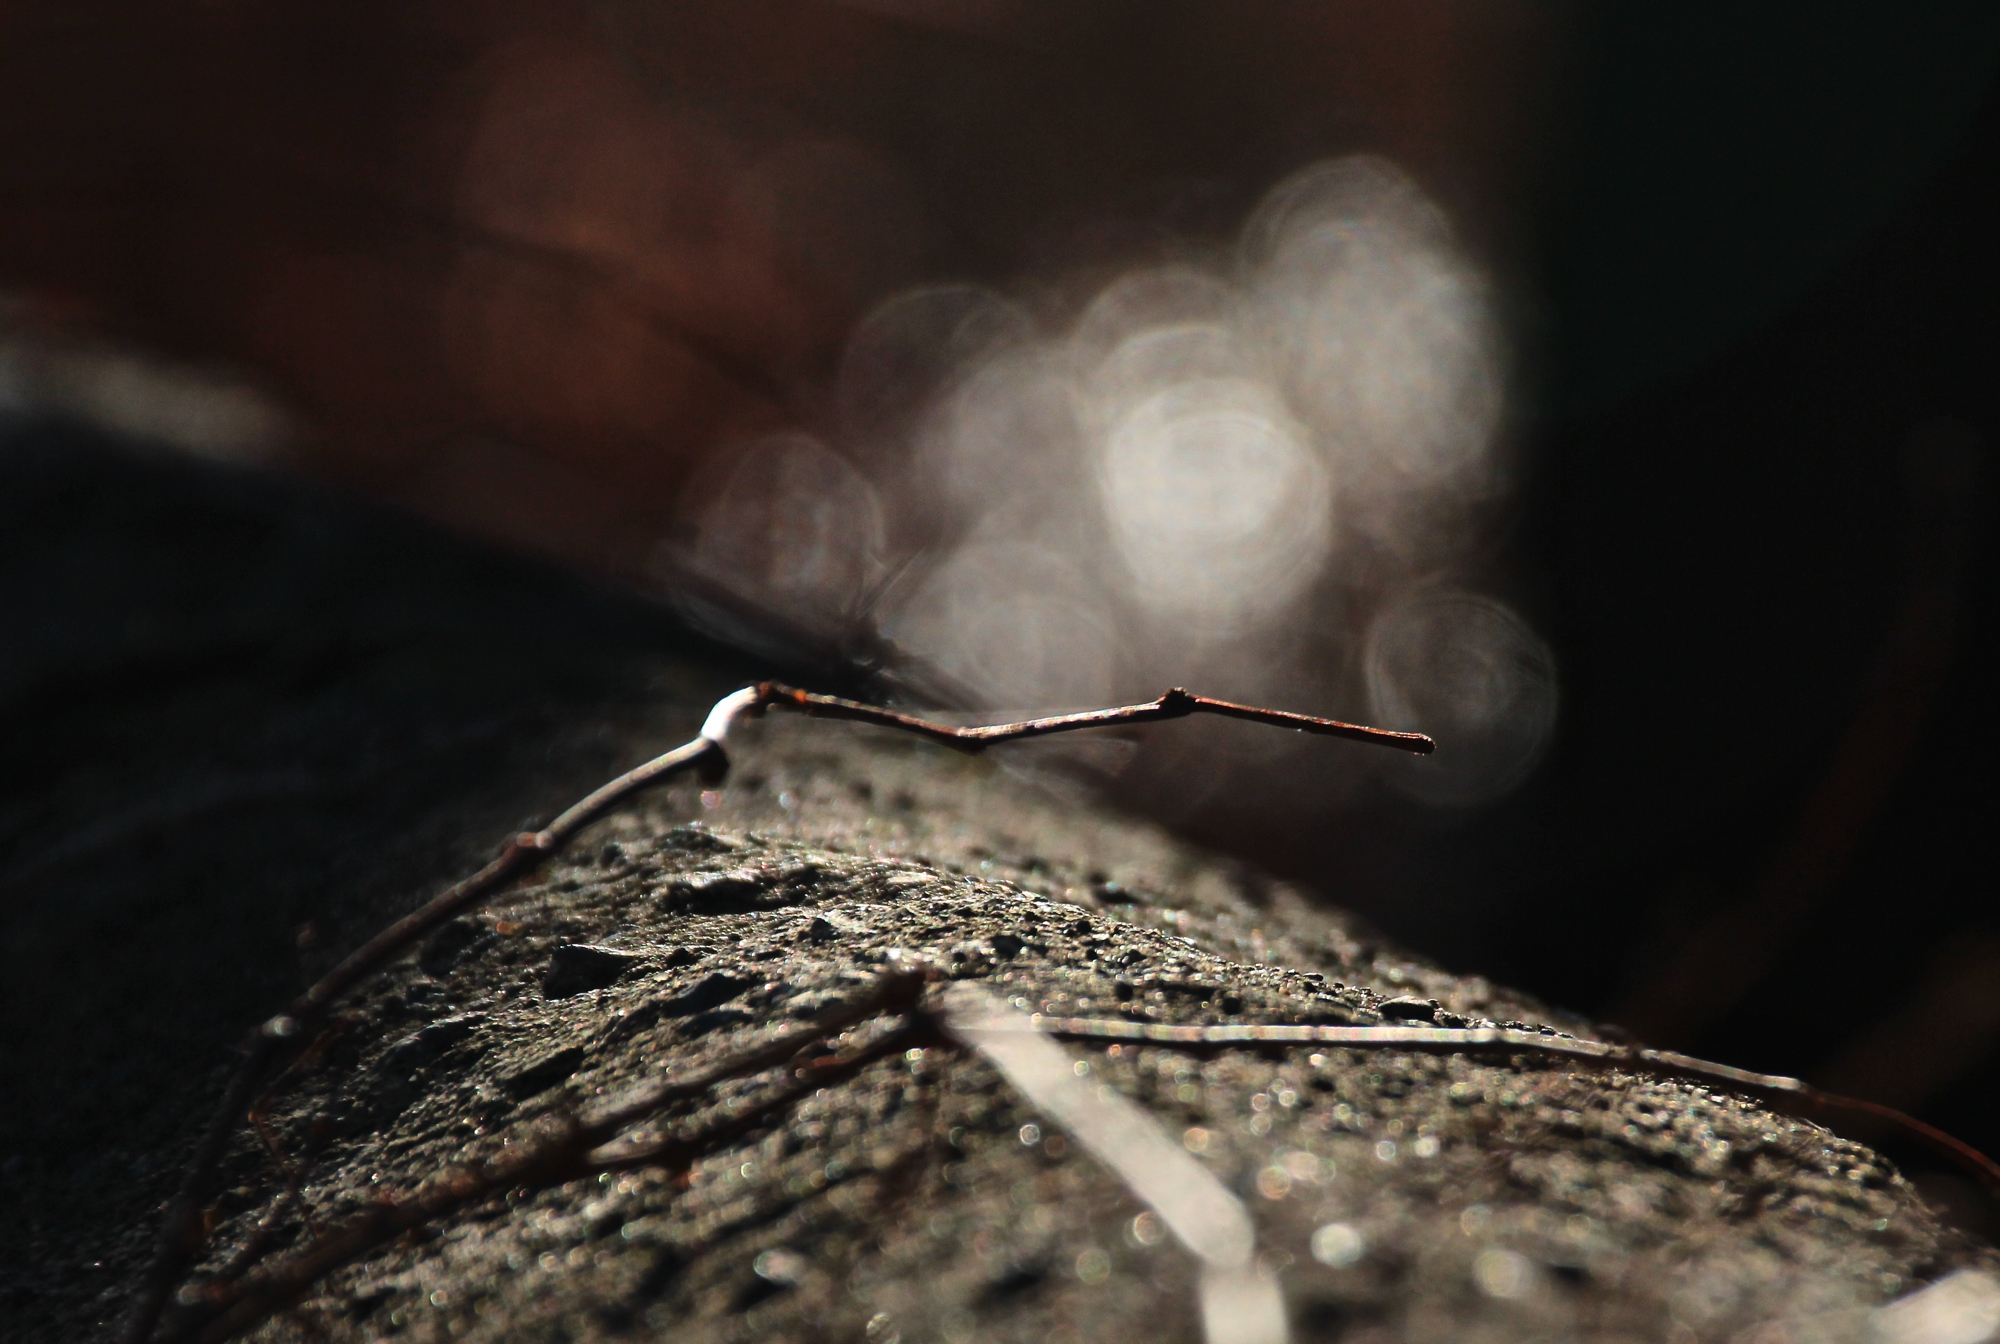
photography, leaf, insect, soil, darkness, close up, 3652015, odc, 365the2015edition, ontheedge, day324, day324365, 20nov15, macro photography